Rodrigo Reina Liceaga

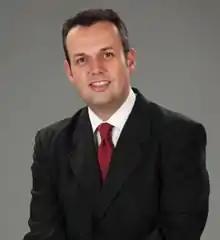

Rodrigo Reina Liceaga (born 14 January 1973) is a Mexican politician from the Institutional Revolutionary Party (PRI). From 2009 to 2012 he served in the Chamber of Deputies representing the State of Mexico's 21st district during the 61st session of Congress.